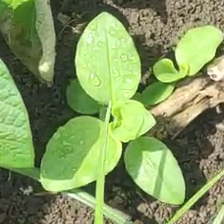
Weed species: Lamber_Quarter_plant(Chenopodium )